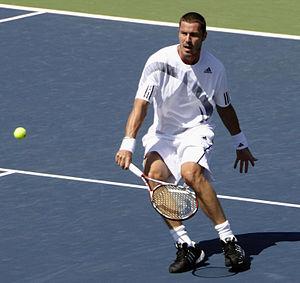
Marat Moubinovitch Safin, né le 27 janvier 1980 à Moscou, est un joueur de tennis et homme politique russe.